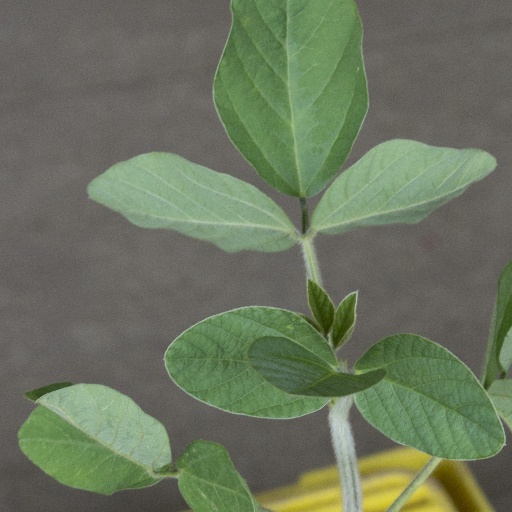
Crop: soybean